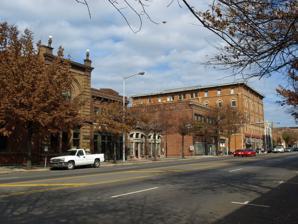
Building: Morris Avenue–First Avenue North Historic District
Country: United States of America
Year built: 1890
Historic district in Alabama, United States United States historic place Morris Avenue–First Avenue North Historic District U.S. National Register of Historic Places U.S. Historic district 2100 block of 1st Avenue North in 2011 Show map of Birmingham, Alabama Show map of Alabama Show map of the United States Location 2000–2400 blocks of Morris Ave. and 2100–2500 blocks of First Ave. N., Birmingham, Alabama Coordinates 33°30′58″N 86°48′05″W / 33.51611°N 86.80139°W / 33.51611; -86.80139 Area 9 acres (3.6 ha) Architect William C. Weston ; Miller & Martin Architectural style Beaux Arts, Art Deco, Italianate NRHP reference No. 86000009 Added to NRHP January 9, 1986 The Morris Avenue Historic District is an industrial district in Birmingham, Alabama . The district covers Morris Avenue from 20th Street to 25th Street and First Avenue from 21st to 26th Street. The Morris Avenue section comprises a set of late 19th century masonry warehouses that were Birmingham's main food distribution center until the 1950s. The First Avenue section of the district comprises a mixed neighborhood of late 19th century offices and warehouses, built shortly after the Morris Avenue development. The combined areas include 63 contributing structures, of the 69 buildings in the district. Notable buildings include the Liberty Trouser Building and the A.C. Legg Building on Morris Avenue on either side of the Moskowitz Warehouse. On First Avenue the Birmingham Realty Building and the A.A. Adams Realty Building, as well as the Goodall-Brown Building are notable. The Morris Avenue district was placed on the National Register of Historic Places on April 24, 1973. It was incorporated into the Morris Avenue–First Avenue district on January 9, 1986. References